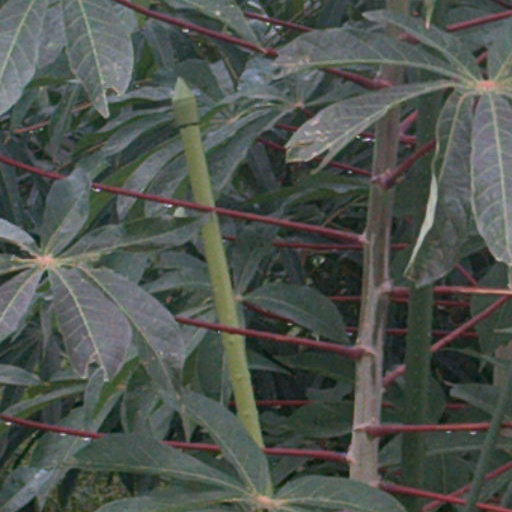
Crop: cassava